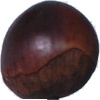
Label: chestnut